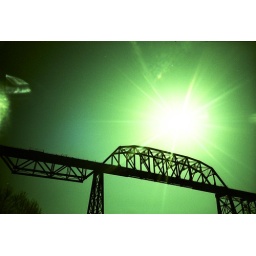
The railroad bridge that crosses over the Roundout Creek in Kingston, New York. (Lomo Kompakt Automat)